List of birds of Missouri

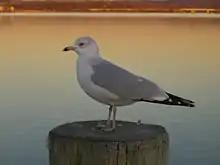
Ring-billed gull

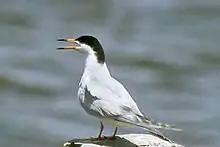
Forster's tern

Laridae is a family of medium to large seabirds and includes gulls, terns, kittiwakes, and skimmers. They are typically gray or white, often with black markings on the head or wings. They have stout, longish bills and webbed feet.